Terminal Bar (film)

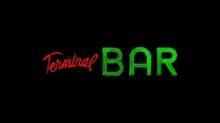

Terminal Bar is an American documentary short film directed by Stefan Nadelman and starring Sheldon Nadelman.